Answer in natural language. Considering the relative positions, where is wooden dining table (highlighted by a blue box) with respect to black basic chair (highlighted by a red box)? Choose between the following options: below or above
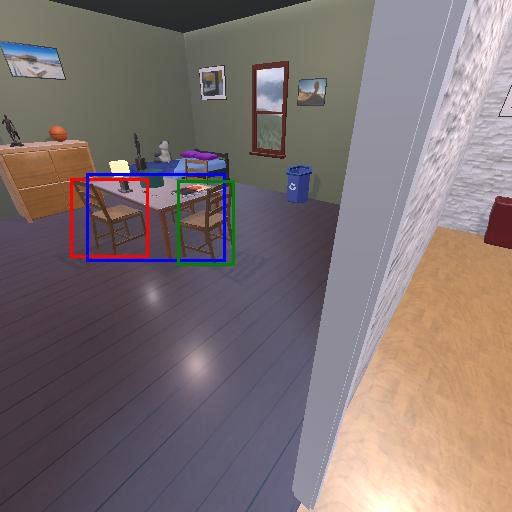
<answer>above</answer>